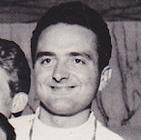
Age: 27